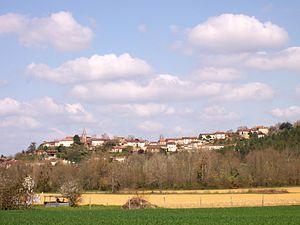
Montesquiou (Gers)
Montesquiou, ou aussi Montesquiou-d'Armagnac, est une commune française située dans le département du Gers, en région Occitanie.